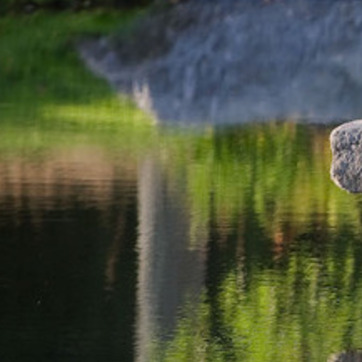
Material: water